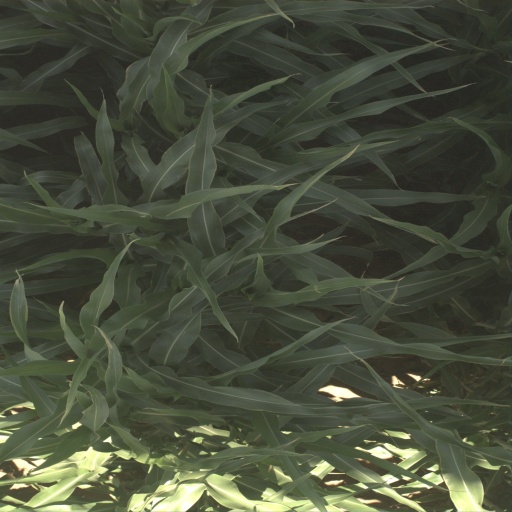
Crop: sorghum